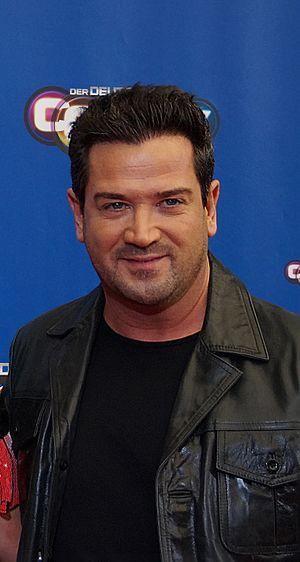
Sam Eisenstein est un cascadeur et acteur de théâtre et de télévision allemande né le 26 novembre 1972 à Mönchengladbach en Allemagne.